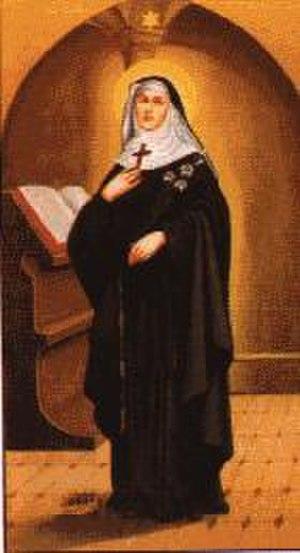
Cette page dresse une liste de personnalités mortes au cours de l'année 1268 :